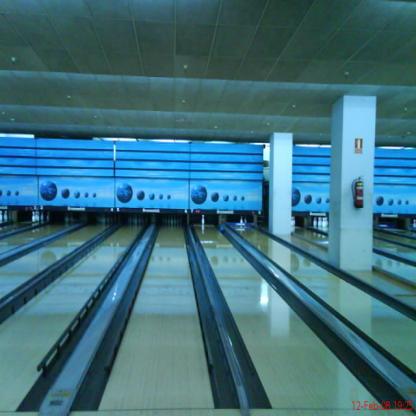
Scene: Indoor